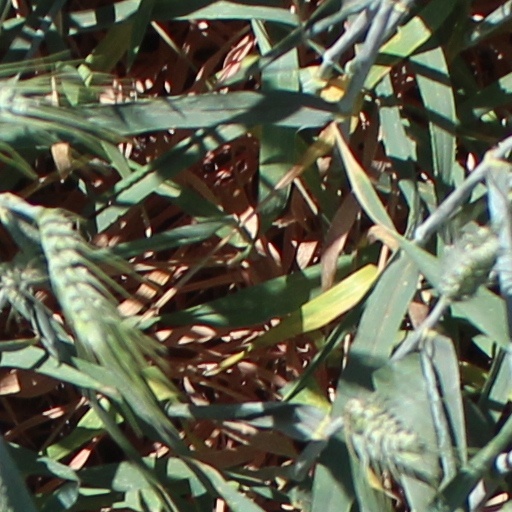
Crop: wheat